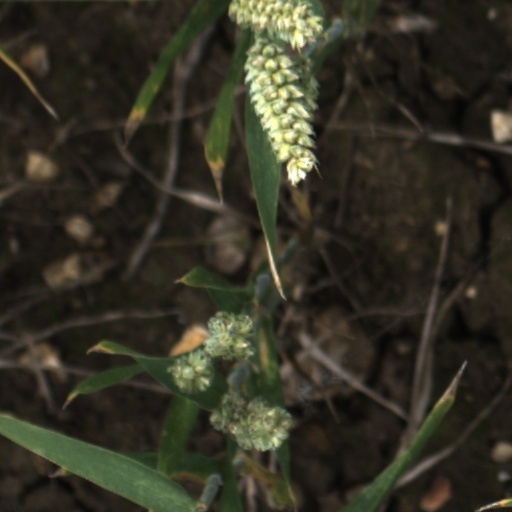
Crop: wheat